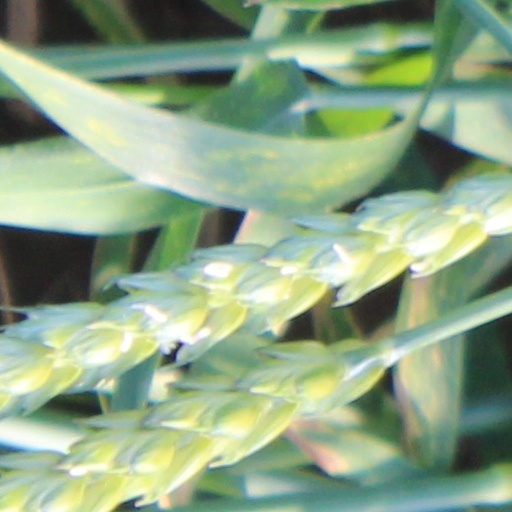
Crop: wheat